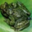
Label: frog